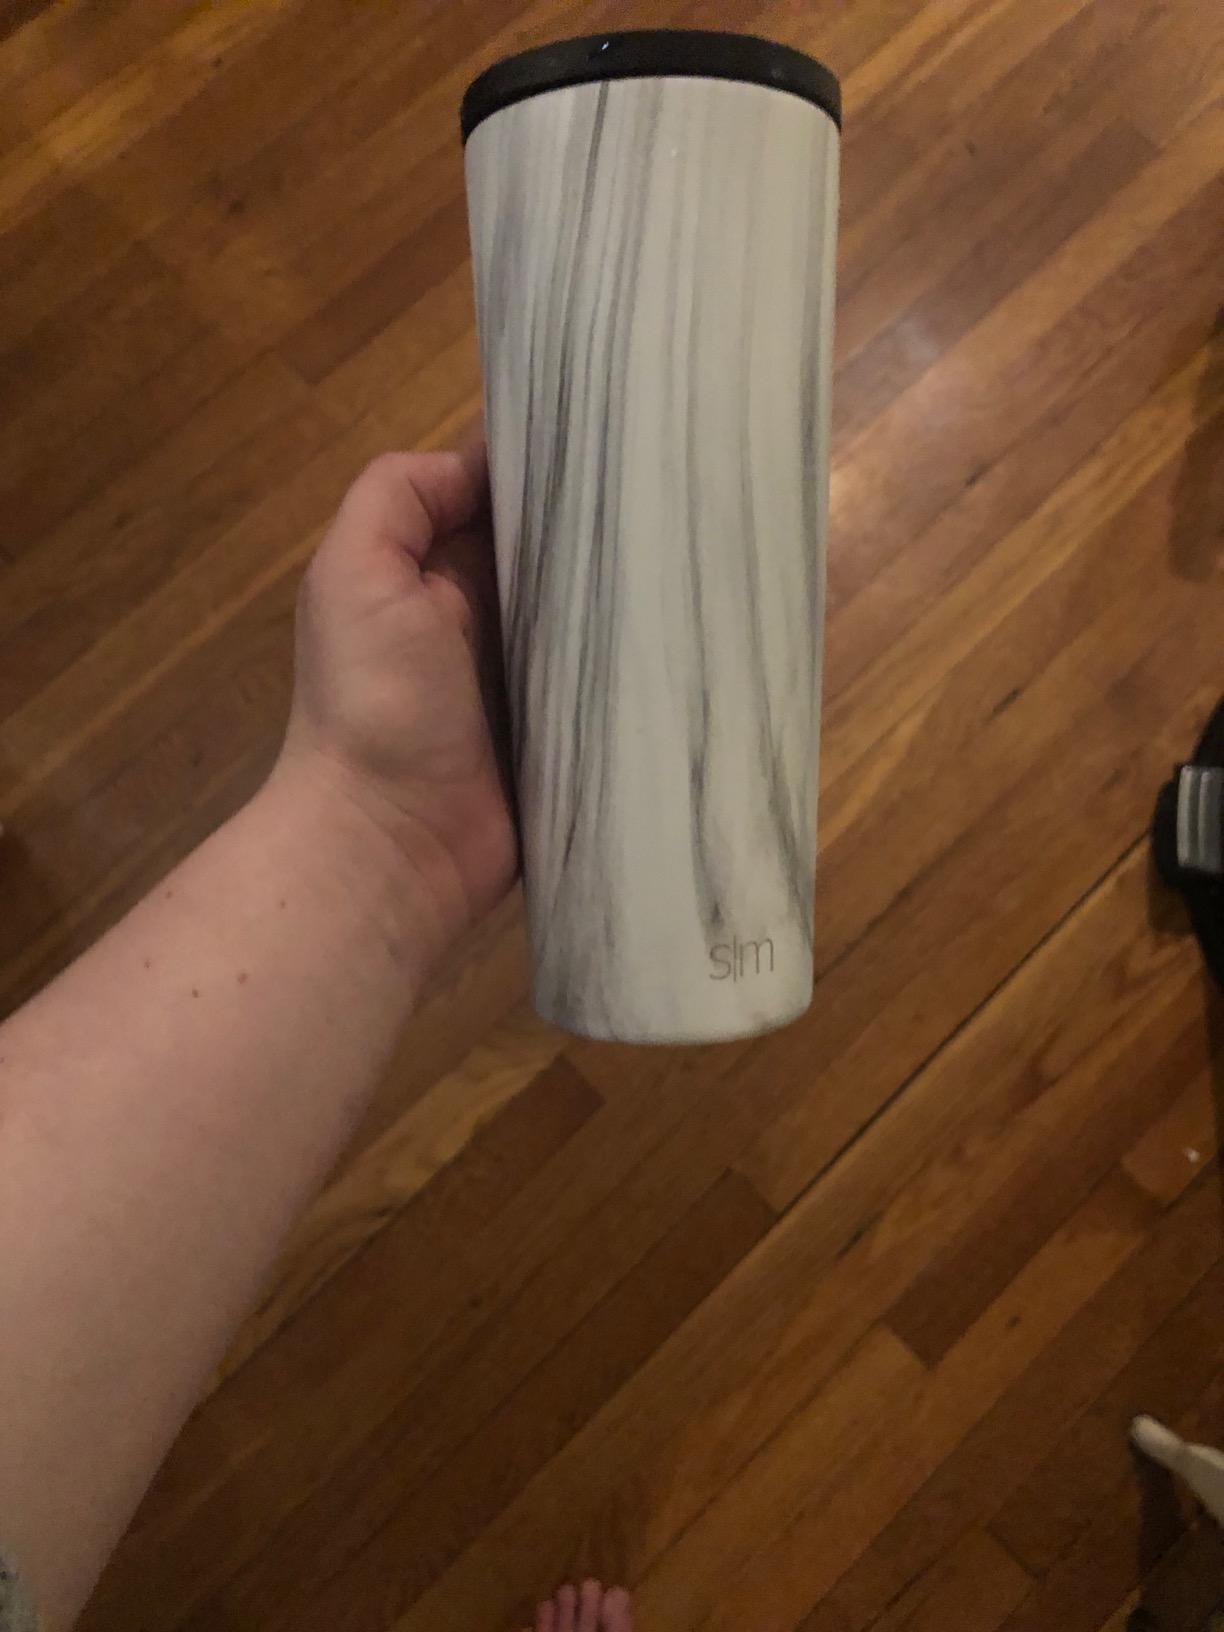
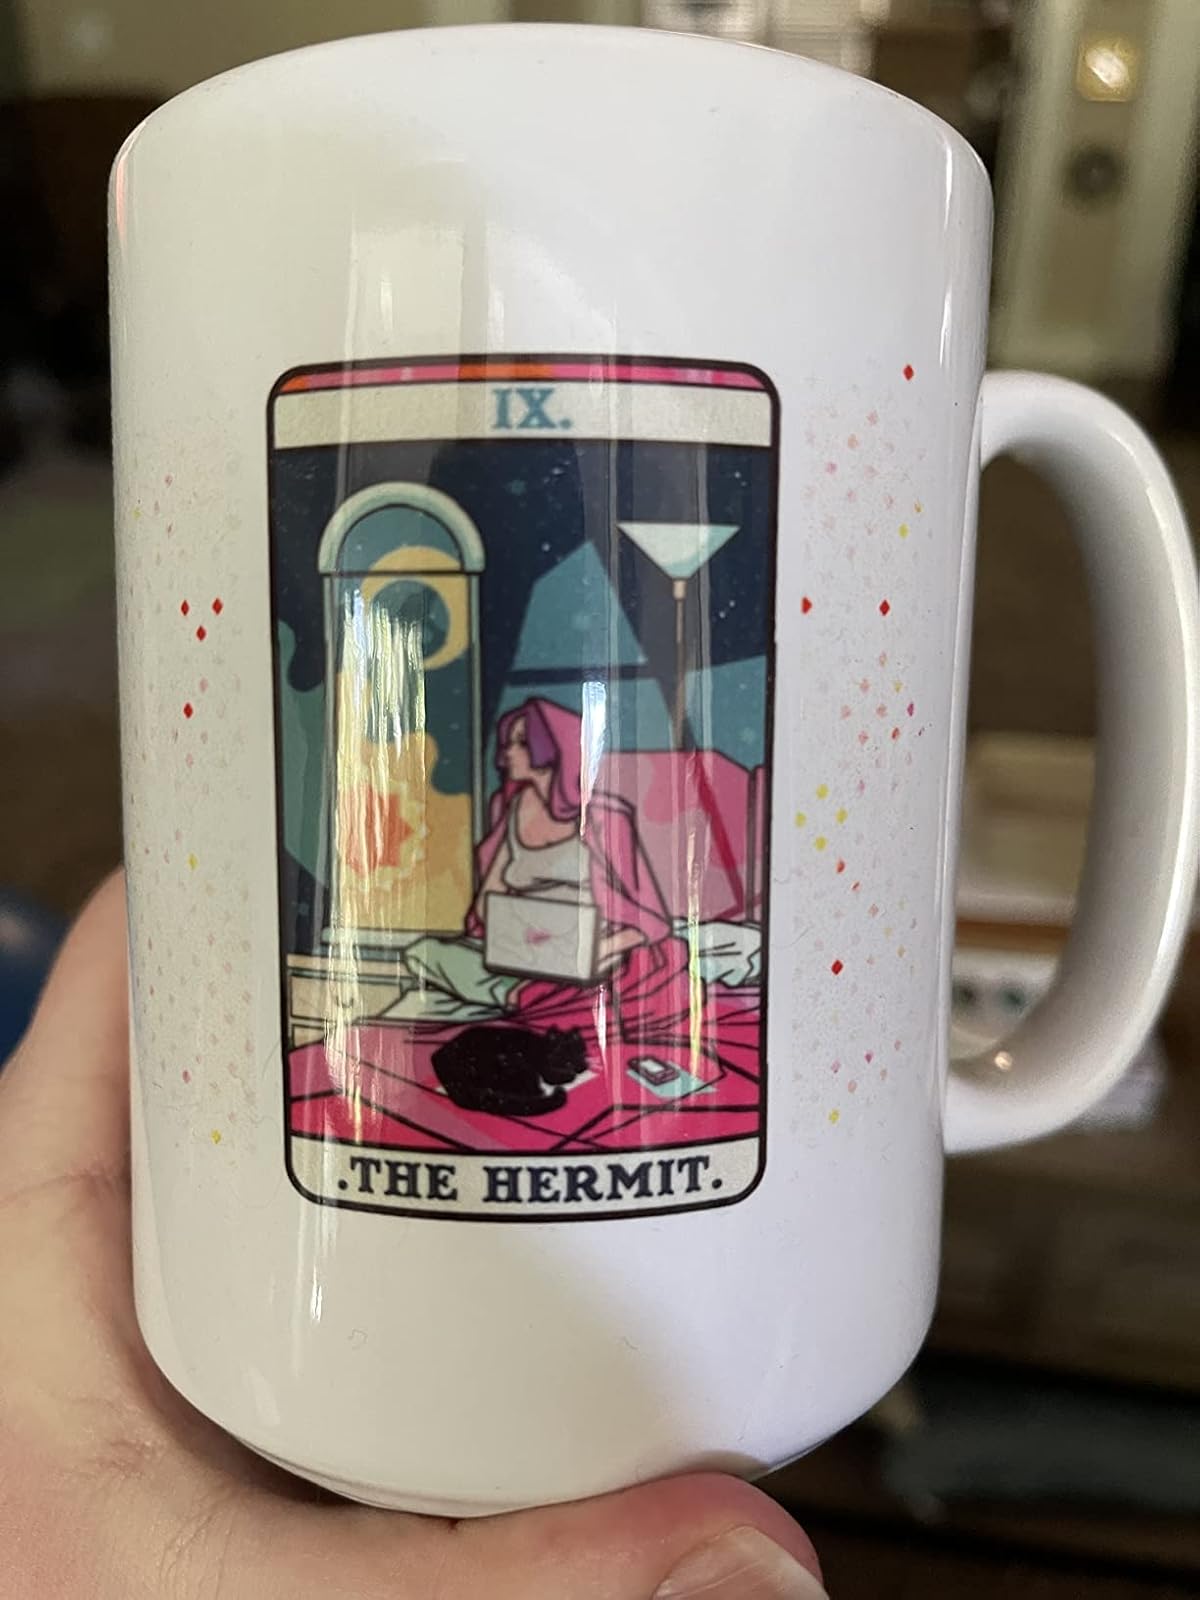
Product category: items_mug
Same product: no